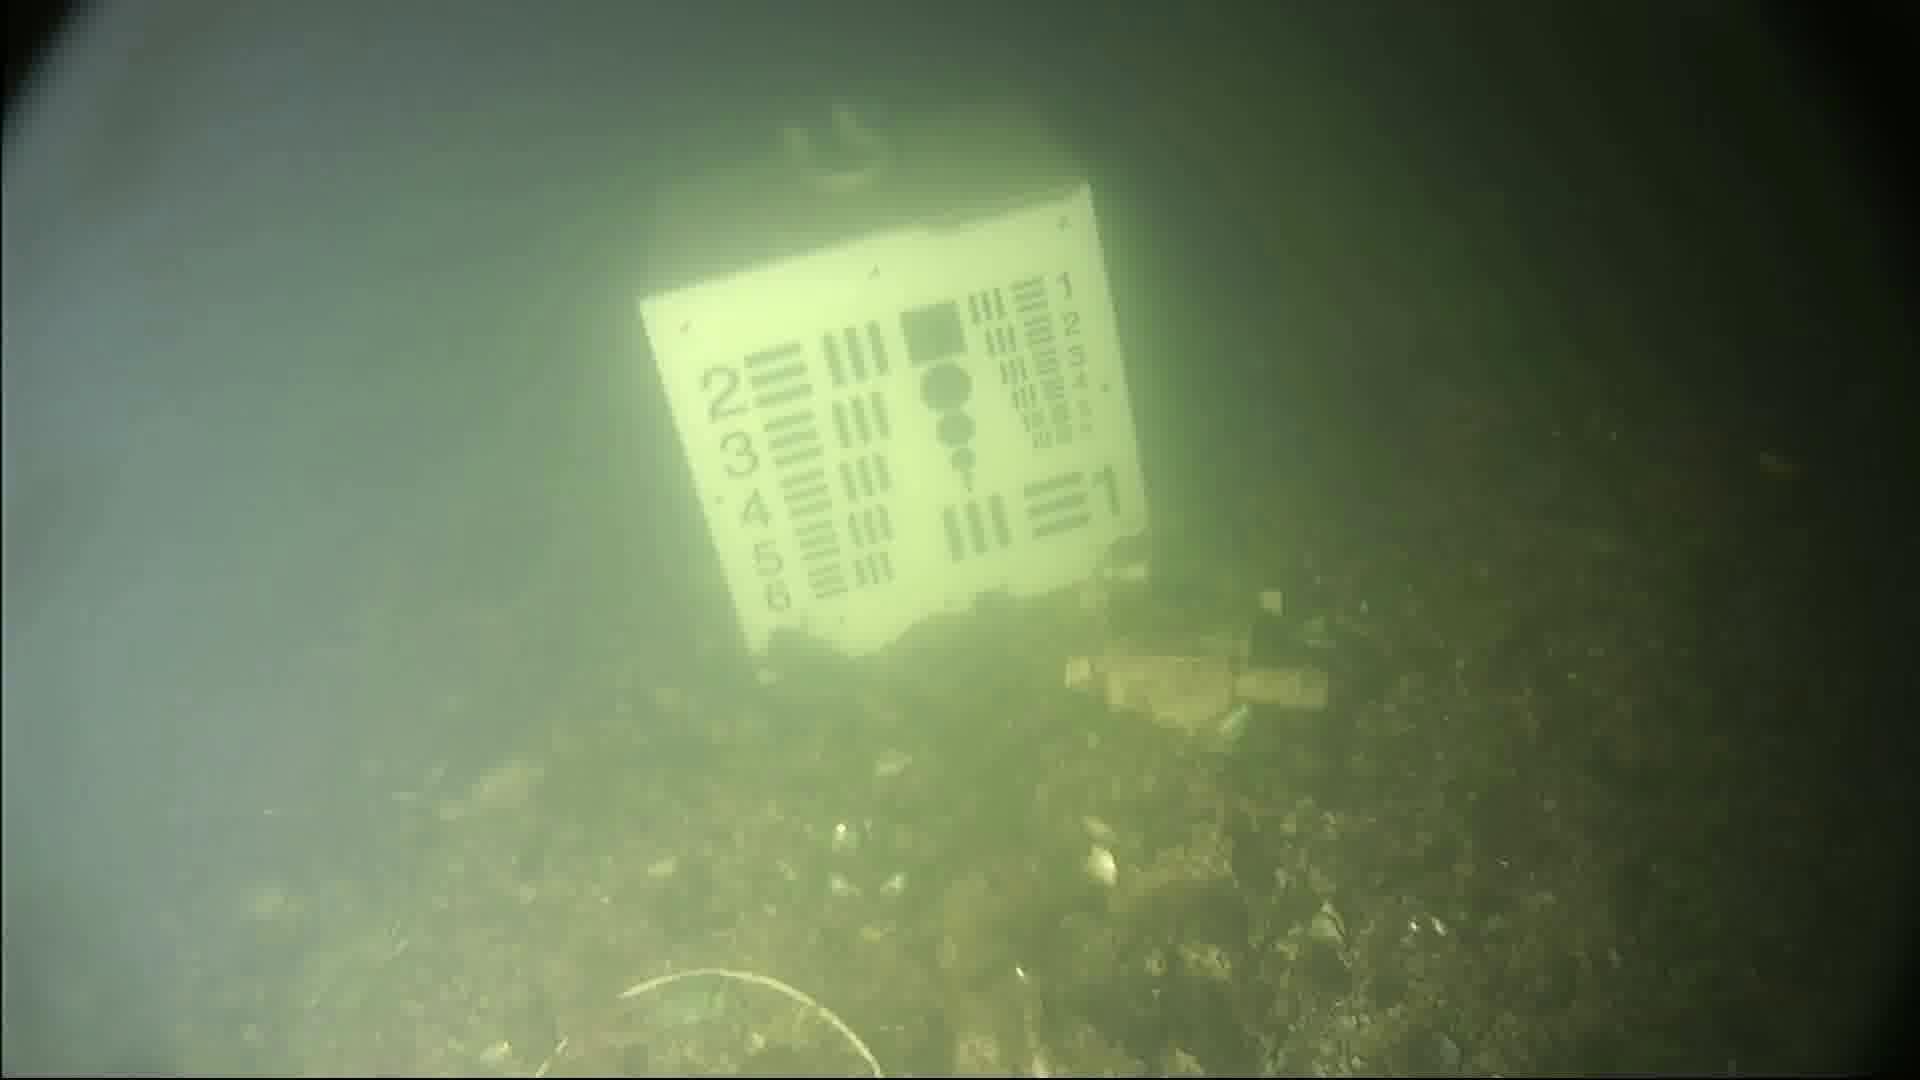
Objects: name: starfish
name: crab